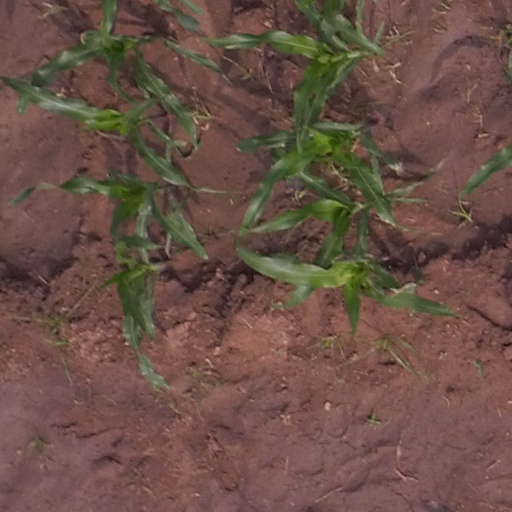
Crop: maize; corn